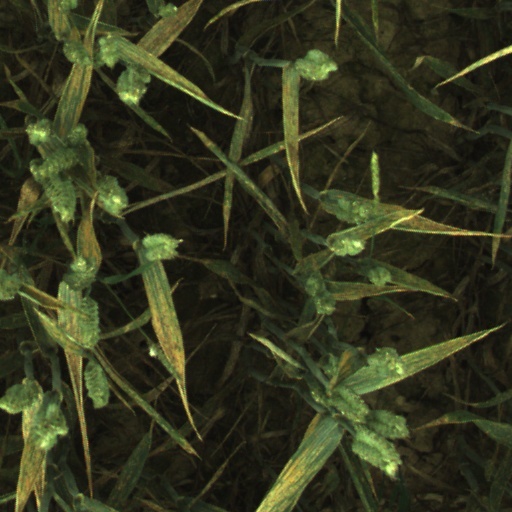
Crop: wheat